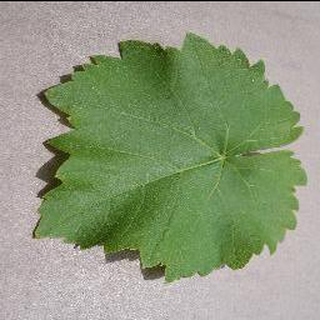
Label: healthy_grape